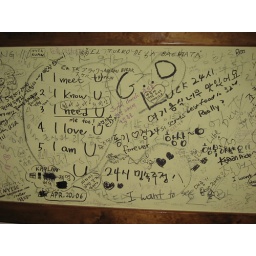
Some late night noodle joint had this sign over our table